Abell 370

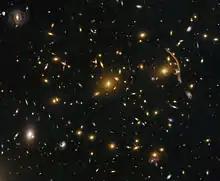
Abell 370 seen by the Hubble Space Telescope on 16 July 2009.

Abell 370 is a galaxy cluster located nearly 5 billion light-years away from the Earth (at redshift "z" = 0.375), in the constellation Cetus. Its core is made up of several hundred galaxies. It was catalogued by George Abell, and is the most distant of the clusters he catalogued.